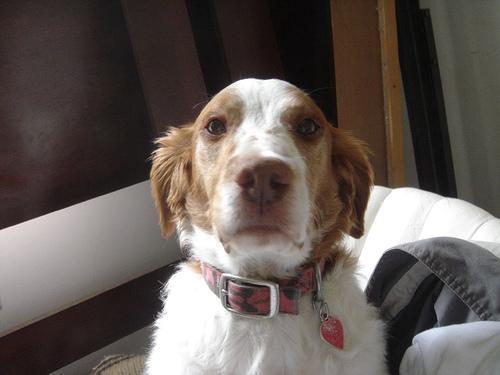
Brittany_spaniel